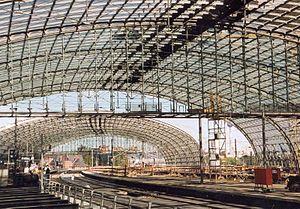
La gare centrale de Berlin en Allemagne est la plus importante d'Europe par la taille. Construite d'après les plans de l'architecte Meinhard von Gerkan, elle fut inaugurée le 26 mai 2006 après plus de onze années de travaux. Située au cœur de Berlin, au sud-est du quartier de Moabit, sur les rives de la Sprée et du Humboldthafen, la gare est construite sur l'ancien site de la gare de Lehrte, donnant sur l'Invalidenstraße.